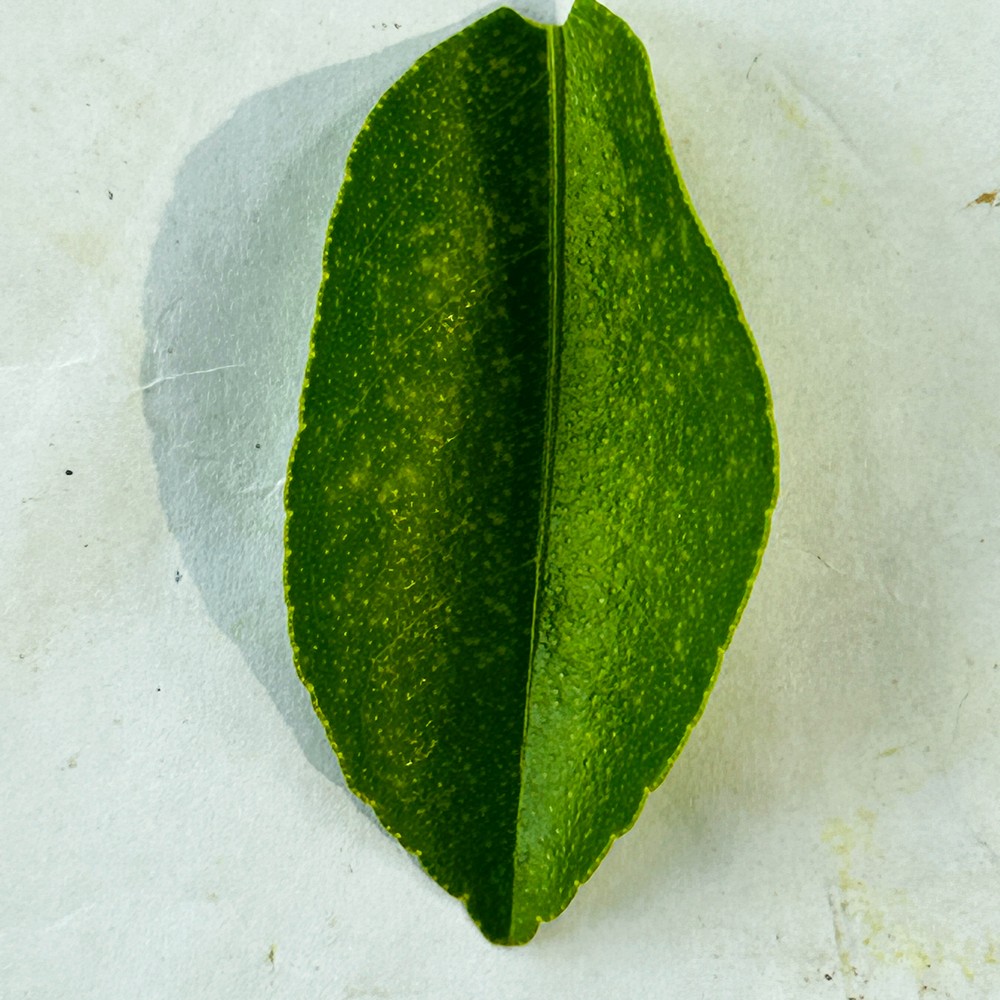
Label: Healthy Leaf